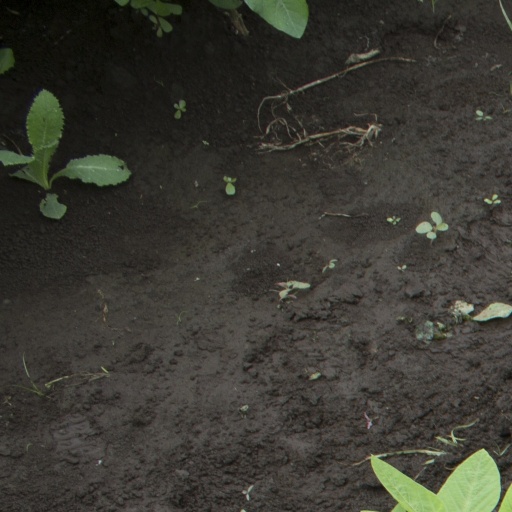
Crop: soybean